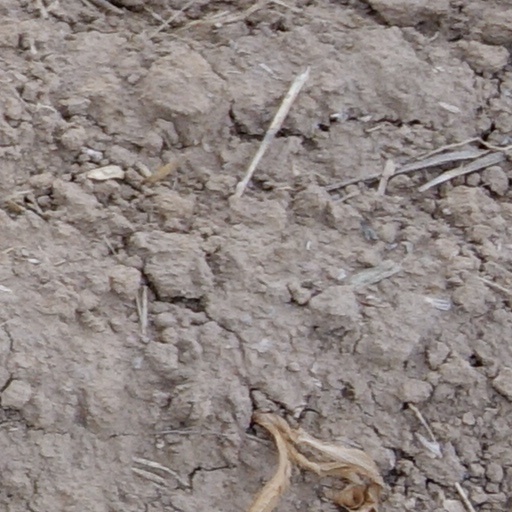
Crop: wheat